Knoetschkesuchus

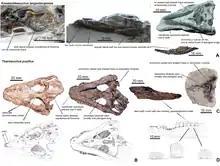
"Knoetschkesuchus langenbergensis" compared with "Theriosuchus pusillus"

When the known specimens of "K. langenbergensis" were first described in a preliminary fashion by a 2006 paper from Hans-Volker Karl "et al.", they were referred to the genus "Theriosuchus". This was on the basis of the short skull, divided nostrils, large eye sockets compared to the supratemporal fenestrae, and the bevelled side of the squamosal. Specifically, they recognized its similarity to "T. pusillus" on the basis of its osteoderms and teeth, although they noted that the orientation of the back of the skull was different and that leaf-shaped teeth were absent. These differences were attributed to "K. langenbergensis" probably representing a different life stage of "T. pusillus" compared to the type specimen. A 2016 analysis of the relationships of the Atoposauridae, from Jonathan Tennant "et al.", tentatively supported the affinity of these specimens with "T. pusillus" on account of the teeth being situated in a groove (a trait uniting "T. pusillus" and ""T." guimarotae" in their analysis), the presence of pseudocaniniform teeth, and the lance head-shaped teeth near the back of the jaw. However, they noted that the nasals essentially completely divide the nostrils to the exclusion of other bones, which is not seen in the genus of "Theriosuchus".